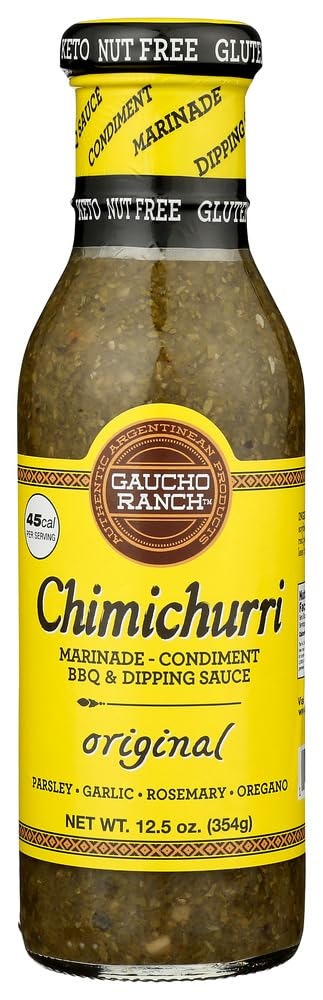
Item Name: Gaucho Ranch Chimichurri Original 12.5 OZ (Pack of 3)
Bullet Point 1: Gaucho Ranch chimichurri is an exquisite blend of garlic, parsley, vinegar, vegetable oil and spices. An excellent choice to marinade your steaks, poultry or fish.
Bullet Point 2: Original marinade, condiment, dipping sauce authentic Argentinean products parsley, garlic, rosemary, oregano gluten free.
Bullet Point 3: Try the original flavor with beef, pork, poultry, seafood, vegetables, rice or as a dipping sauce for bread.
Bullet Point 4: Chimichurri is a delicious and healthy garlic and herb based sauce that compliments and enhances the natural flavor of your food.
Bullet Point 5: Gaucho Ranch is proud to bring the world famous condiments from Argentina to your table. An exquisite blend of garlic, parsley, vinegar, vegetable oil and spices.
Product Description: Authentic Argentinean products. Marinade, condiment, dipping sauce. Gaucho Ranch chimichurri is an exquisite blend of garlic, parsley, vinegar, vegetable oil and spices. An excellent choice to marinade your steaks, poultry or fish. Gaucho Ranch is proud to bring the world famous condiments from Argentina to your table. Chimichurri is a delicious and healthy garlic and herb based sauce that compliments and enhances the natural flavor of your food. Try the original flavor with beef, pork, poultry, seafood, vegetables, rice or as a dipping sauce for bread. Original marinade, condiment, dipping sauce authentic Argentinean products parsley, garlic, rosemary, oregano gluten free.
Value: 37.5
Unit: Fl Oz

Price: 7.28